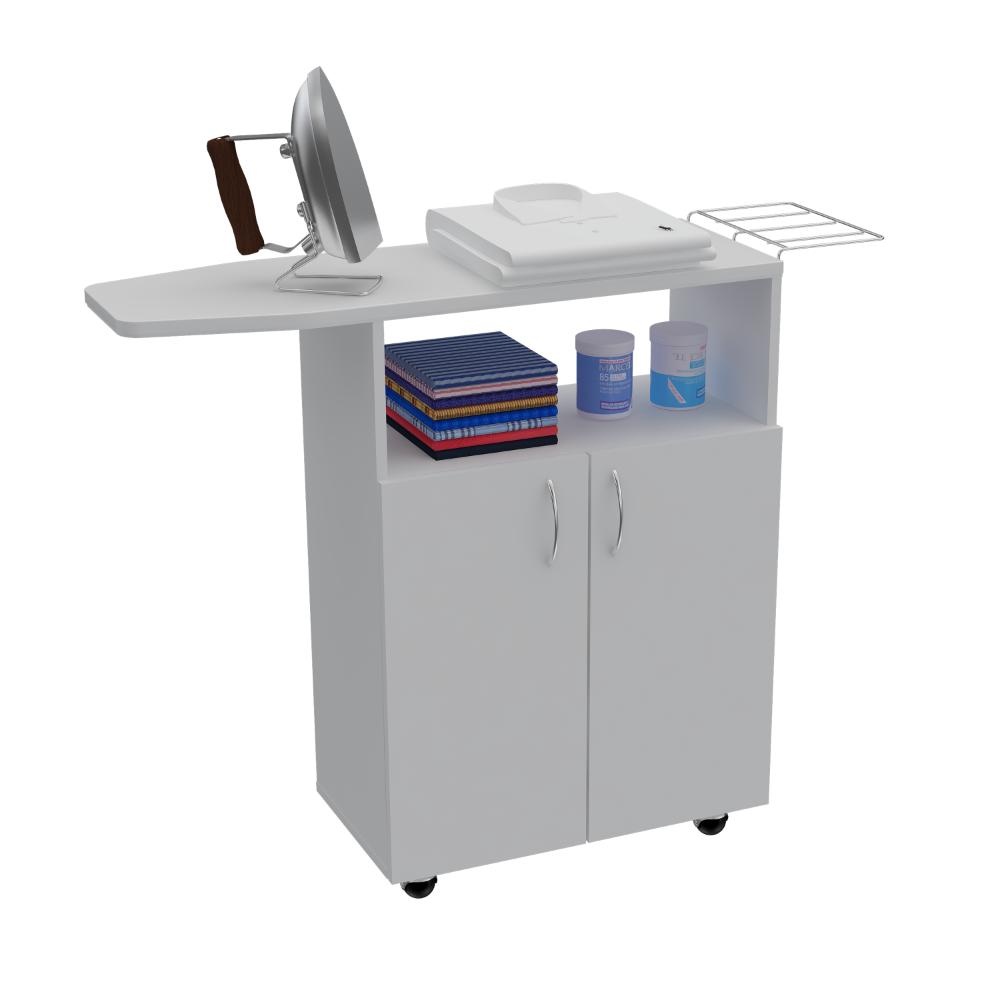
Mesa Para Planchar Zendaya, Blanco Duqueza, con compartimientos para almacenar elementos de aseo ZF
Crea las zonas que tu hogar necesita. Encuentra los diseños más novedosos, cómodos y que se adaptan a cualquier espacio de tu casa. Mesa para Planchar, con compartimientos para almacenar elementos de aseo, amplia superficie para planchar, forro acolchado ajustable soporte rejilla para plancha. Elaborado en Madera aglomerada MDP, recubierta con láminas melamínicas de excelente calidad, en color Blanco Duqueza. Sus medidas son: Alto: 86,1 cm Ancho: 90 cm Fondo: 32,4 cm El tiempo de entrega de este producto es de 3 a 8 días hábiles. Su garantía es de 3 años en madera y 1 en herrajes. Pregunta ya por nuestro servicio de armado y, envío gratis. Importante: Este producto no incluye elementos decorativos ni ambientación.
Brand: Virtual Muebles ZF
Category: Furniture > Cabinets & Storage > Ironing Centers